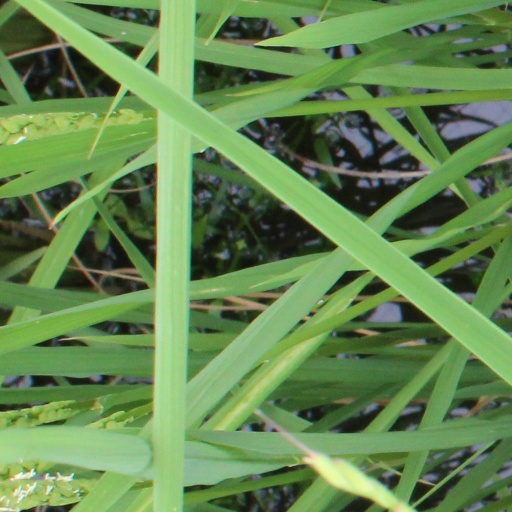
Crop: rice